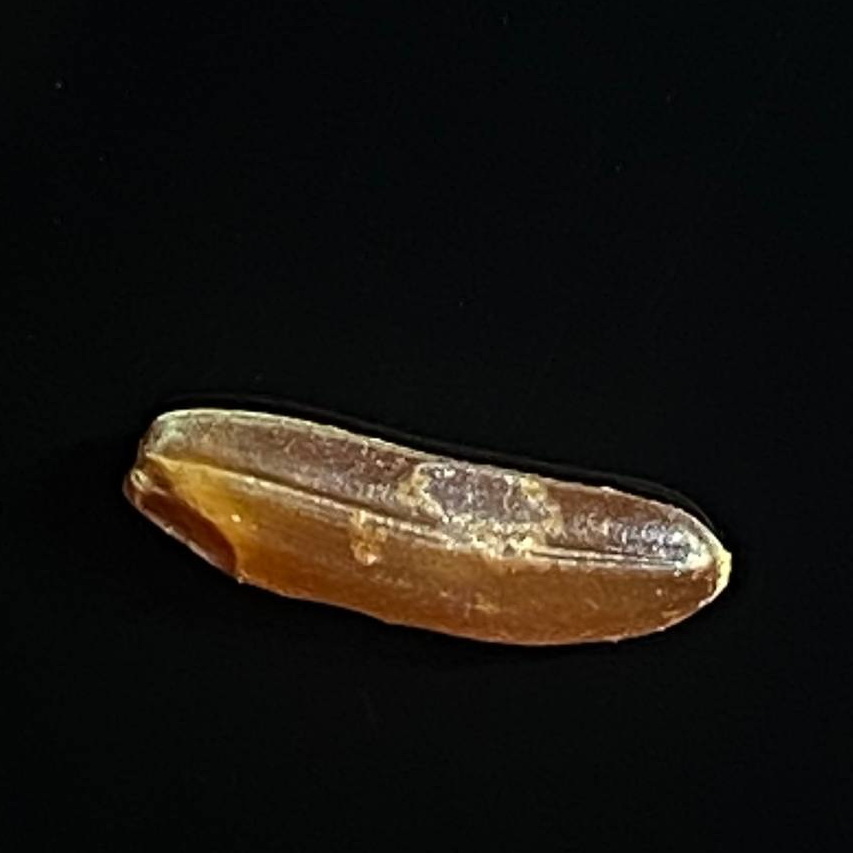
Rice variety: Red_Cargo